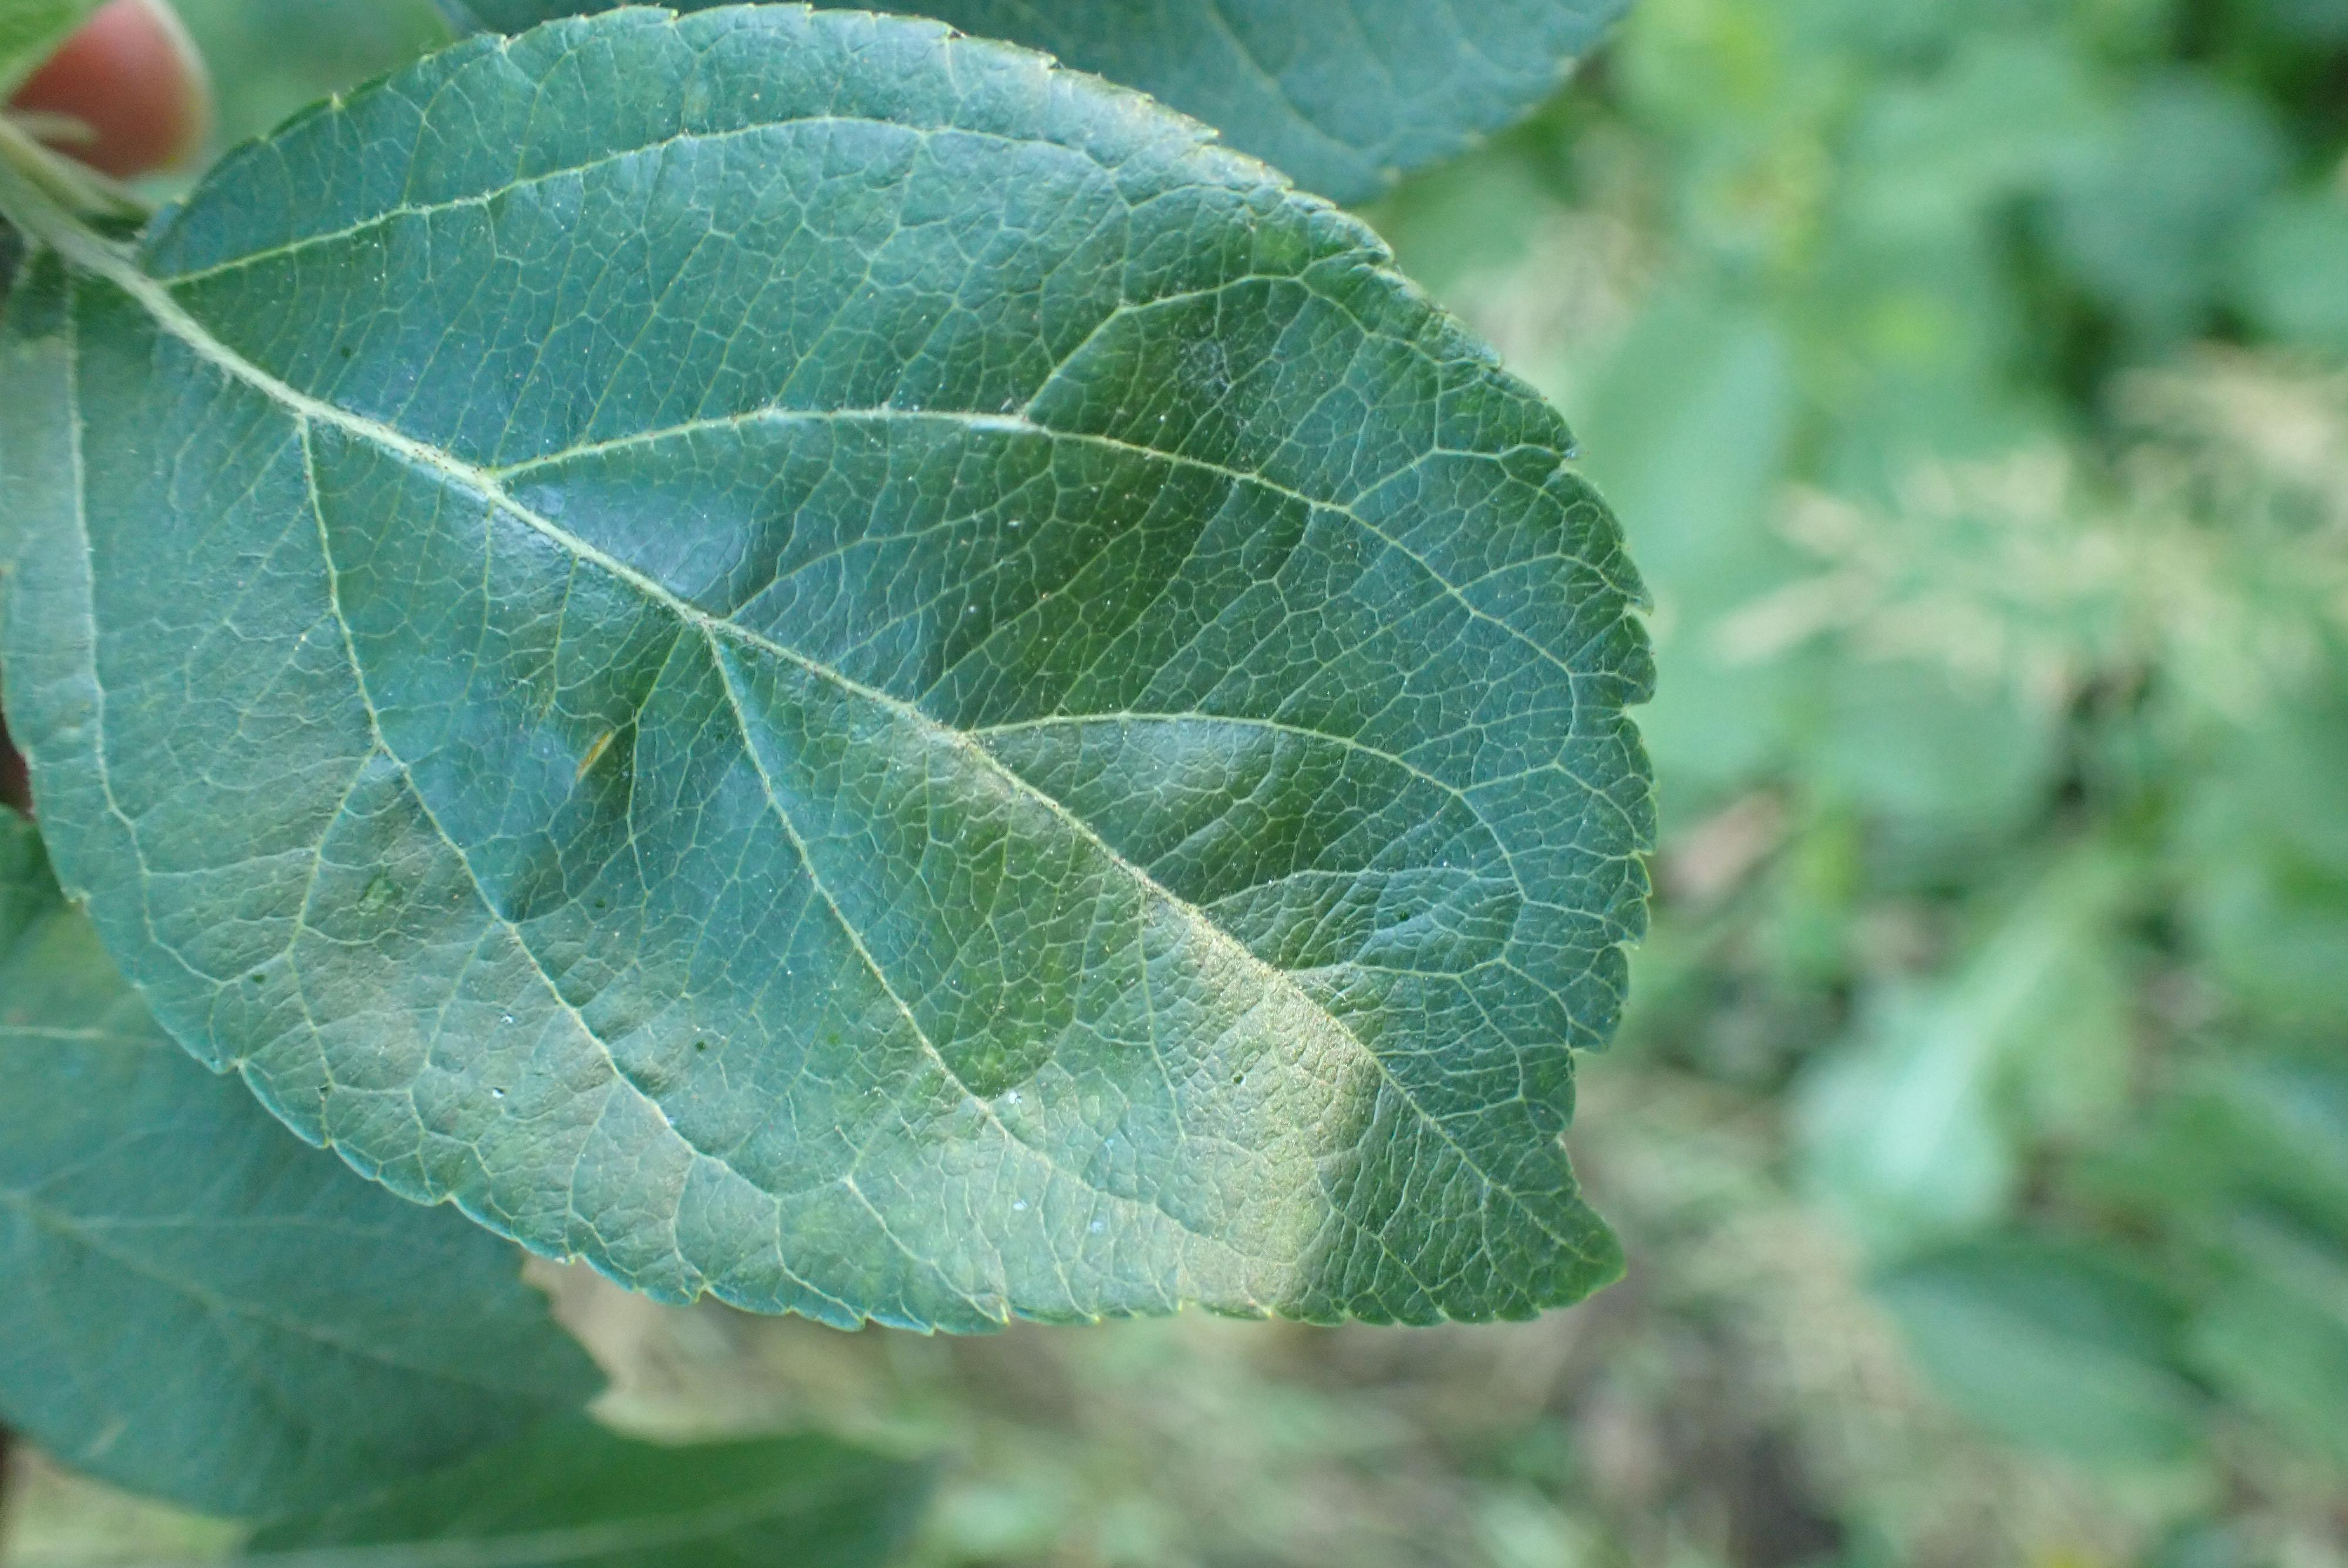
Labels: healthy